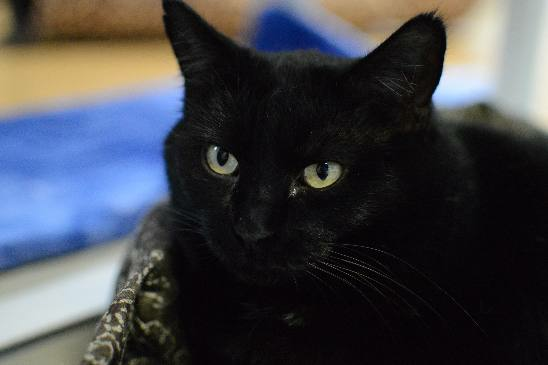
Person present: No